Rolls-Royce Phantom VII

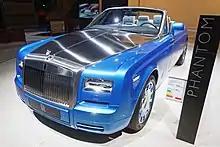
Rolls-Royce Phantom Drophead coupe Water speed edition front view

This was a limited run (three units) special version of the Phantom Series II Drophead Coupé built for the Closing Ceremony of 2012 Summer Olympics. It included an English White body color, a new grille badge featuring the Spirit of Ecstasy with the Union Flag replacing the traditional flowing gown, a steering wheel centre with a traditional laurel wreath and torch, and self-righting wheel centres featuring the words 'London 2012' surrounded by the Olympic motto, 'Citius, Altius, Fortius' ('Faster, Higher, Stronger'); tread plates identify each car as 'One of Three'.